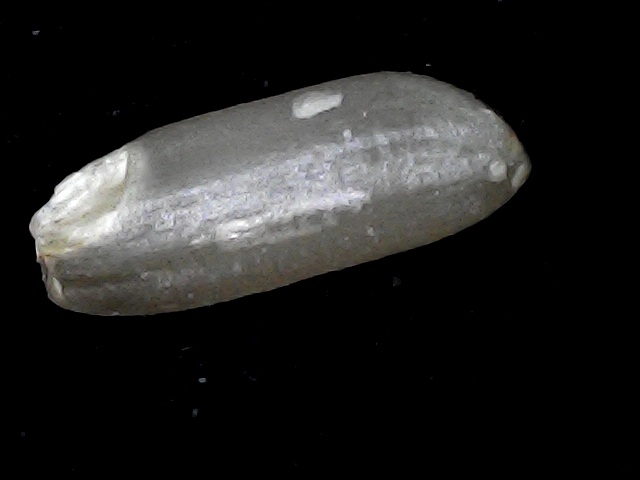
Rice variety: BD91